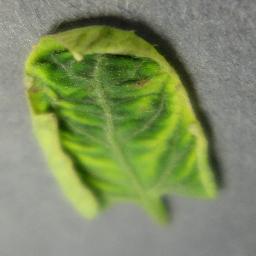
Label: Tomato___Tomato_Yellow_Leaf_Curl_Virus